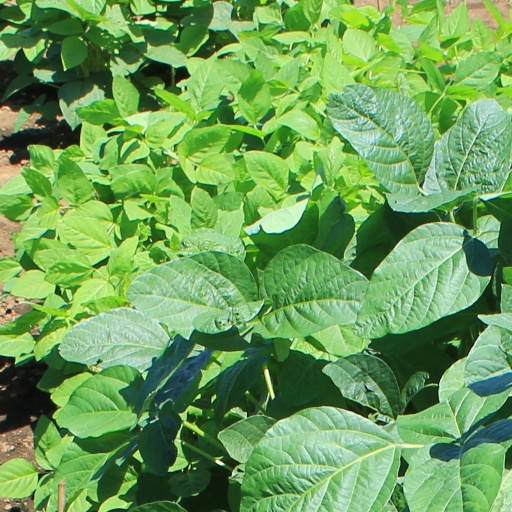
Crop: soybean